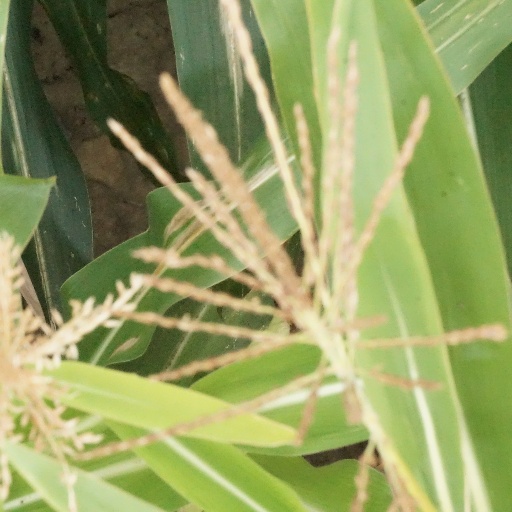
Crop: maize; corn